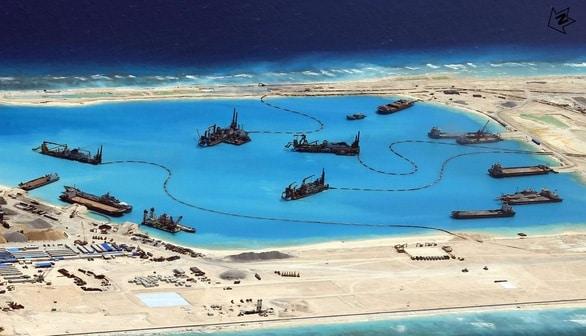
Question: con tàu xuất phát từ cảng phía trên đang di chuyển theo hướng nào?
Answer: đang di chuyển về phía cảng bên trái